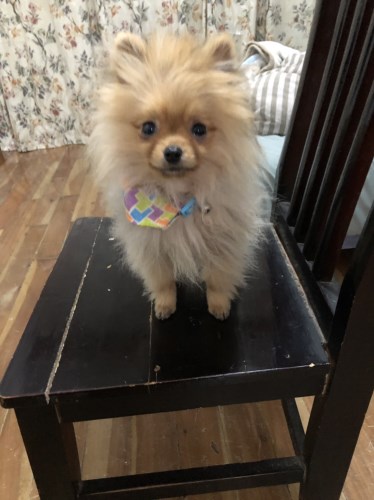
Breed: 1936-n000005-Pomeranian